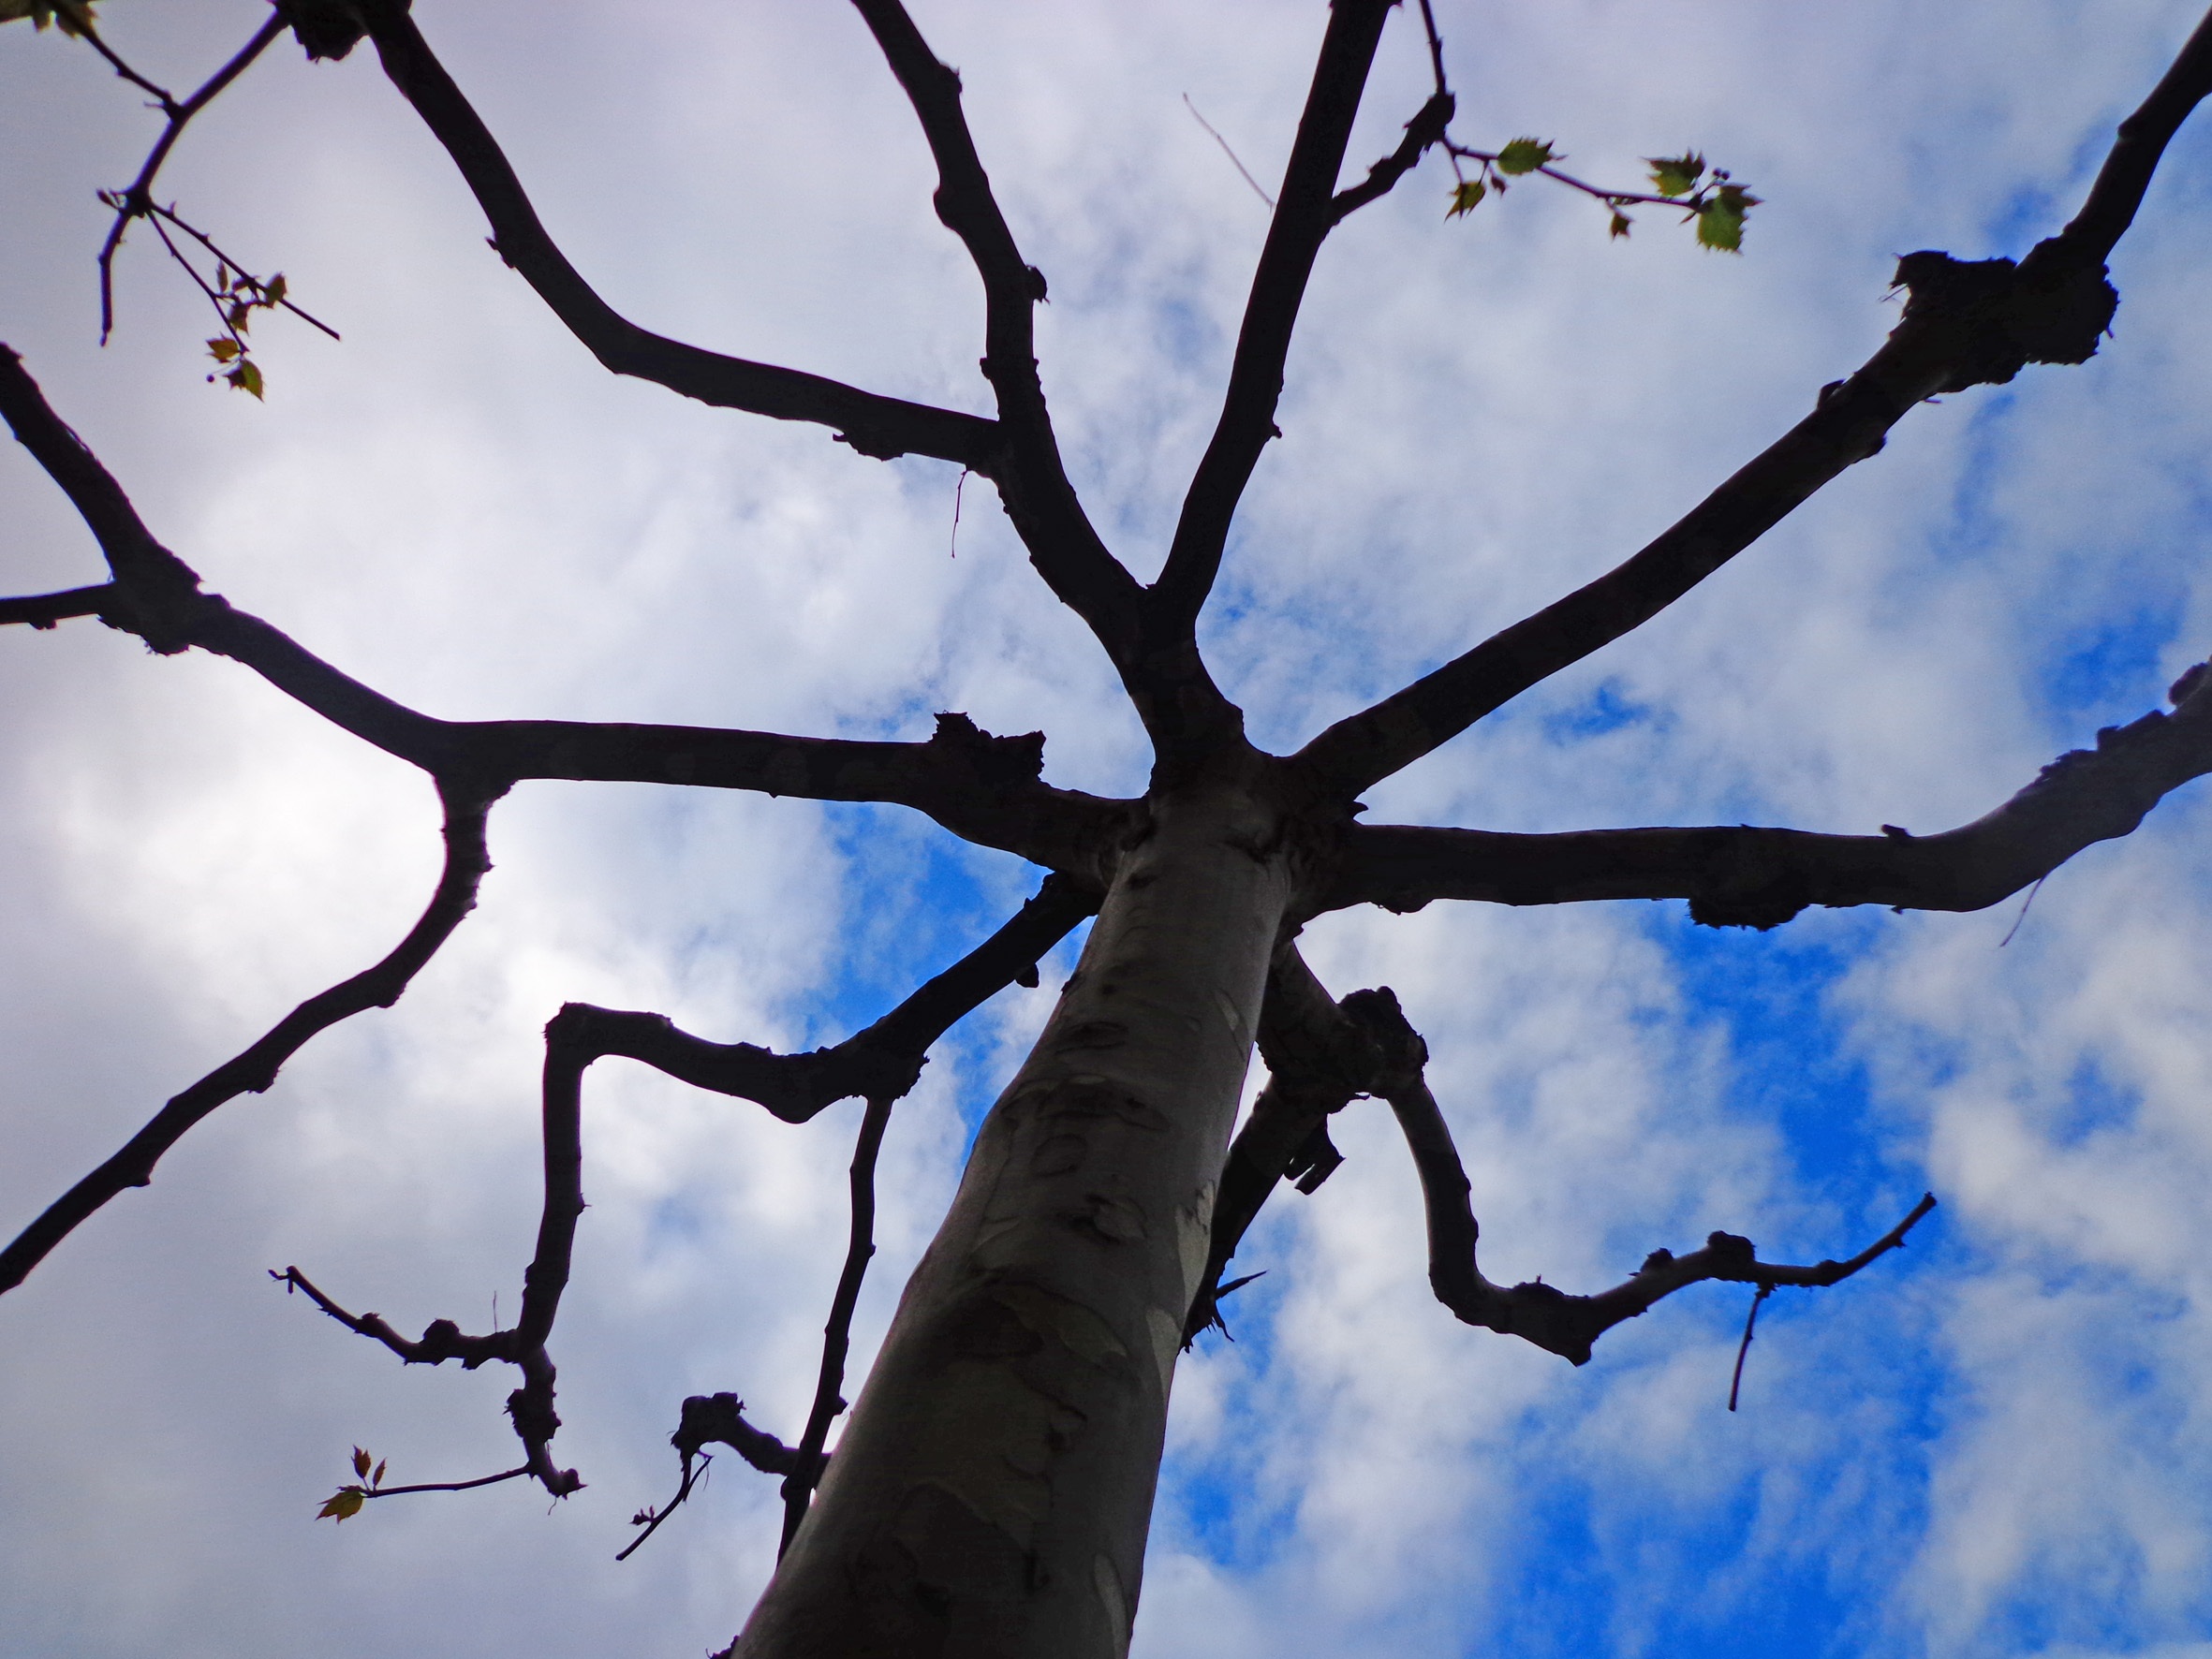
tree, nature, branch, blossom, snow, winter, plant, sky, sunlight, leaf, flower, spring, umbrella, blue, season, twig, woody plant